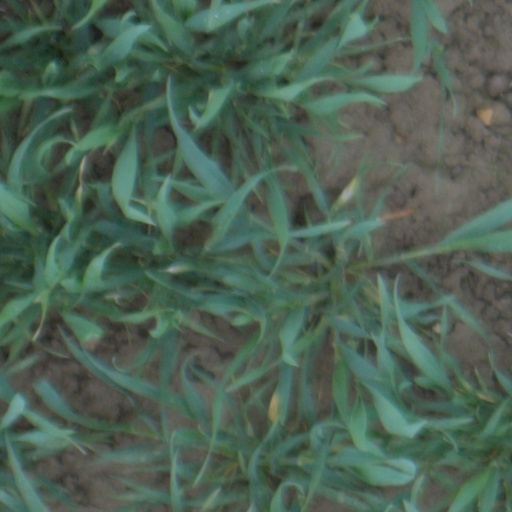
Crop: wheat